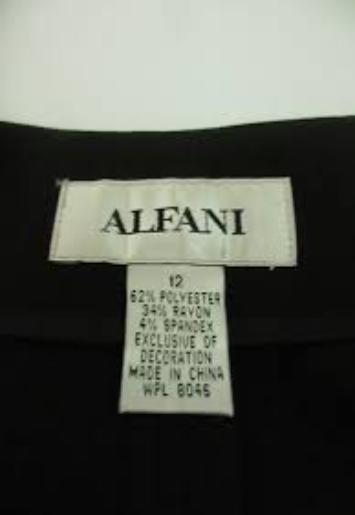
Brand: Alfani
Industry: Clothes